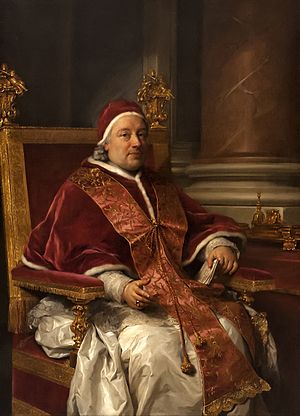
Pave Clemens 13.
Pave Clemens 13. malet af Anton Rafael Mengs, 1758
Pave Clemens 13. var pave fra år 1758, hvor han blev valgt, frem til sin død i 1769.